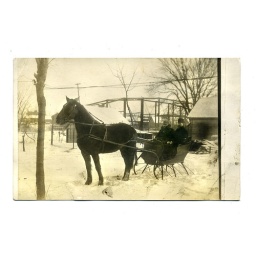
Came in a box of antique glass negatives. Unsure if related to images in negatives. Date unknown.